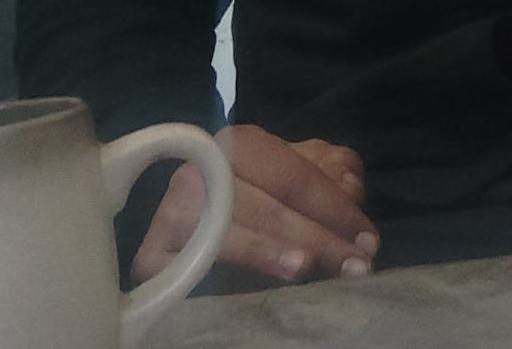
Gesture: no_gesture